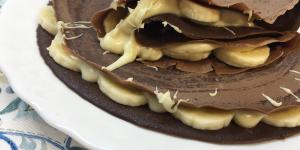
crepes de chocolate